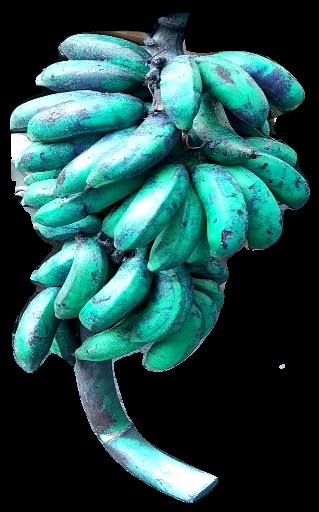
Variety: rasbale
Grade: grade3